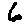
Label: 6